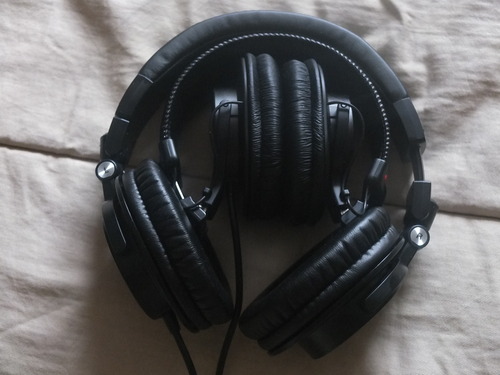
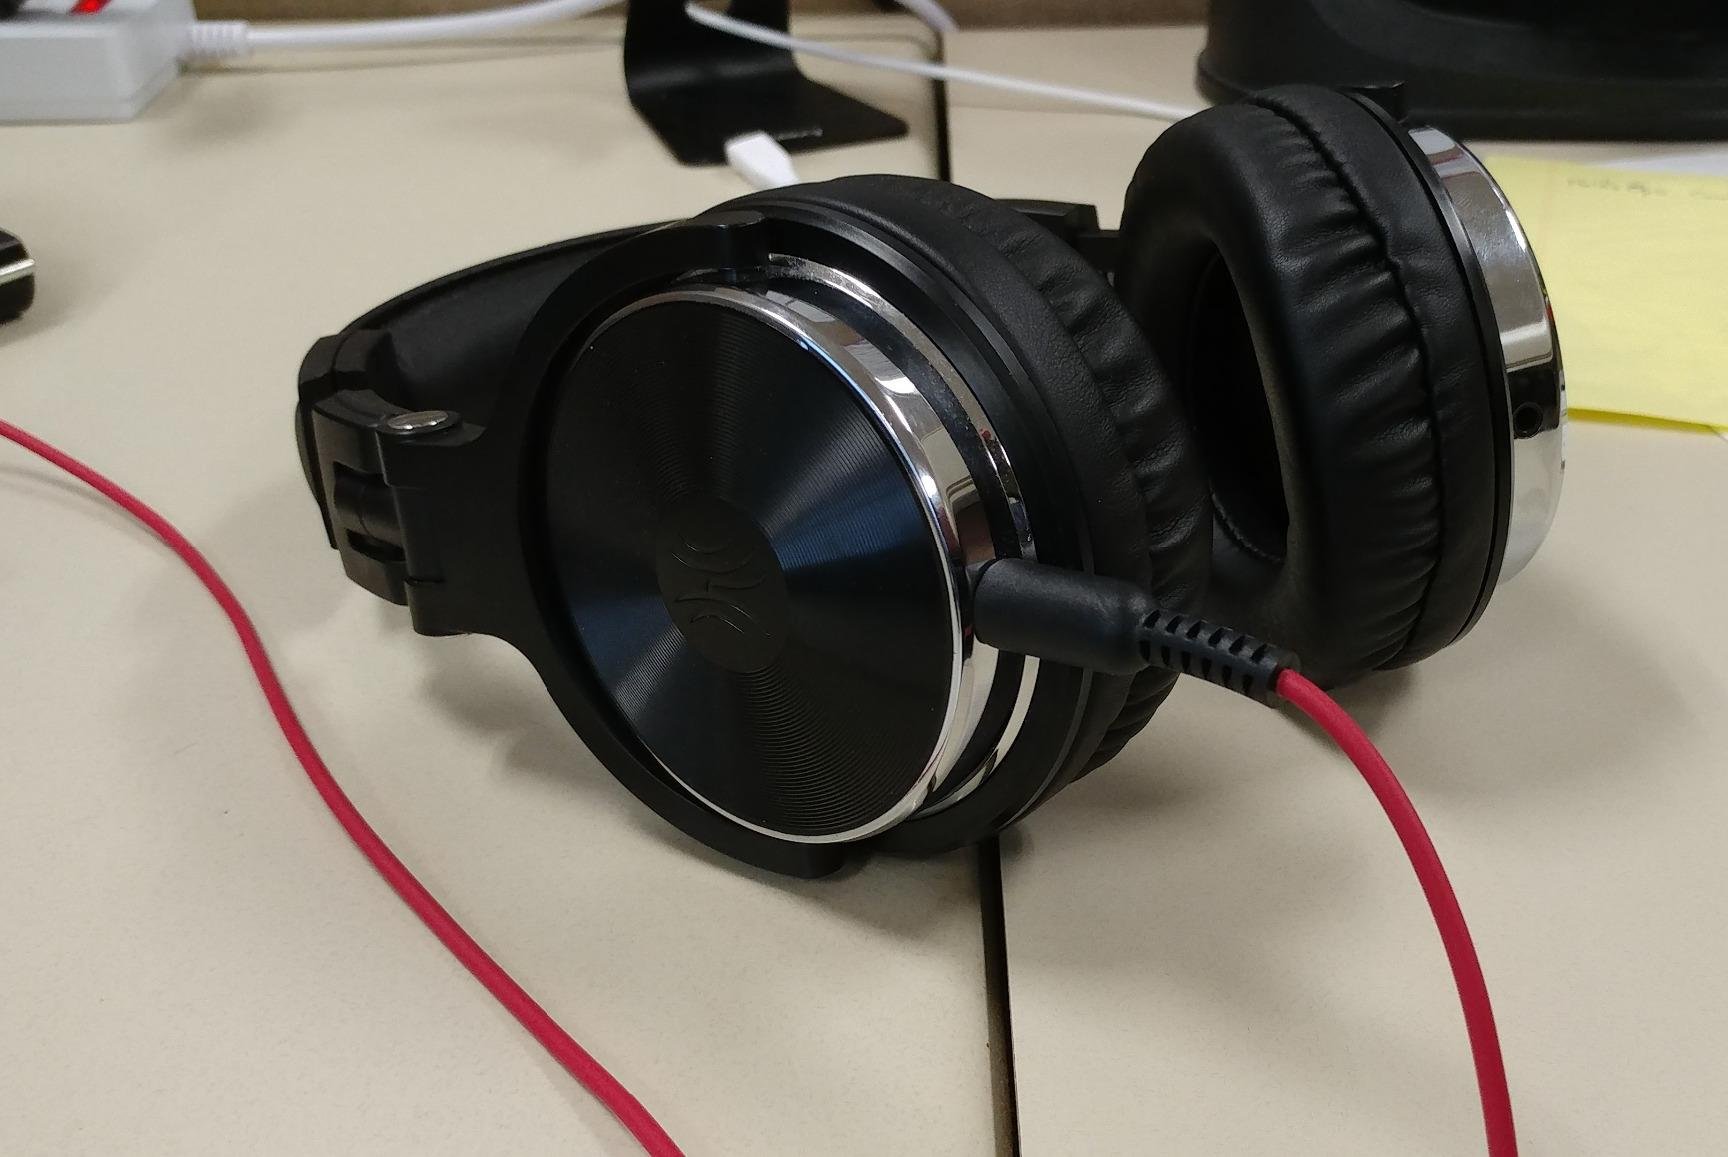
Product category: headphones
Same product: no